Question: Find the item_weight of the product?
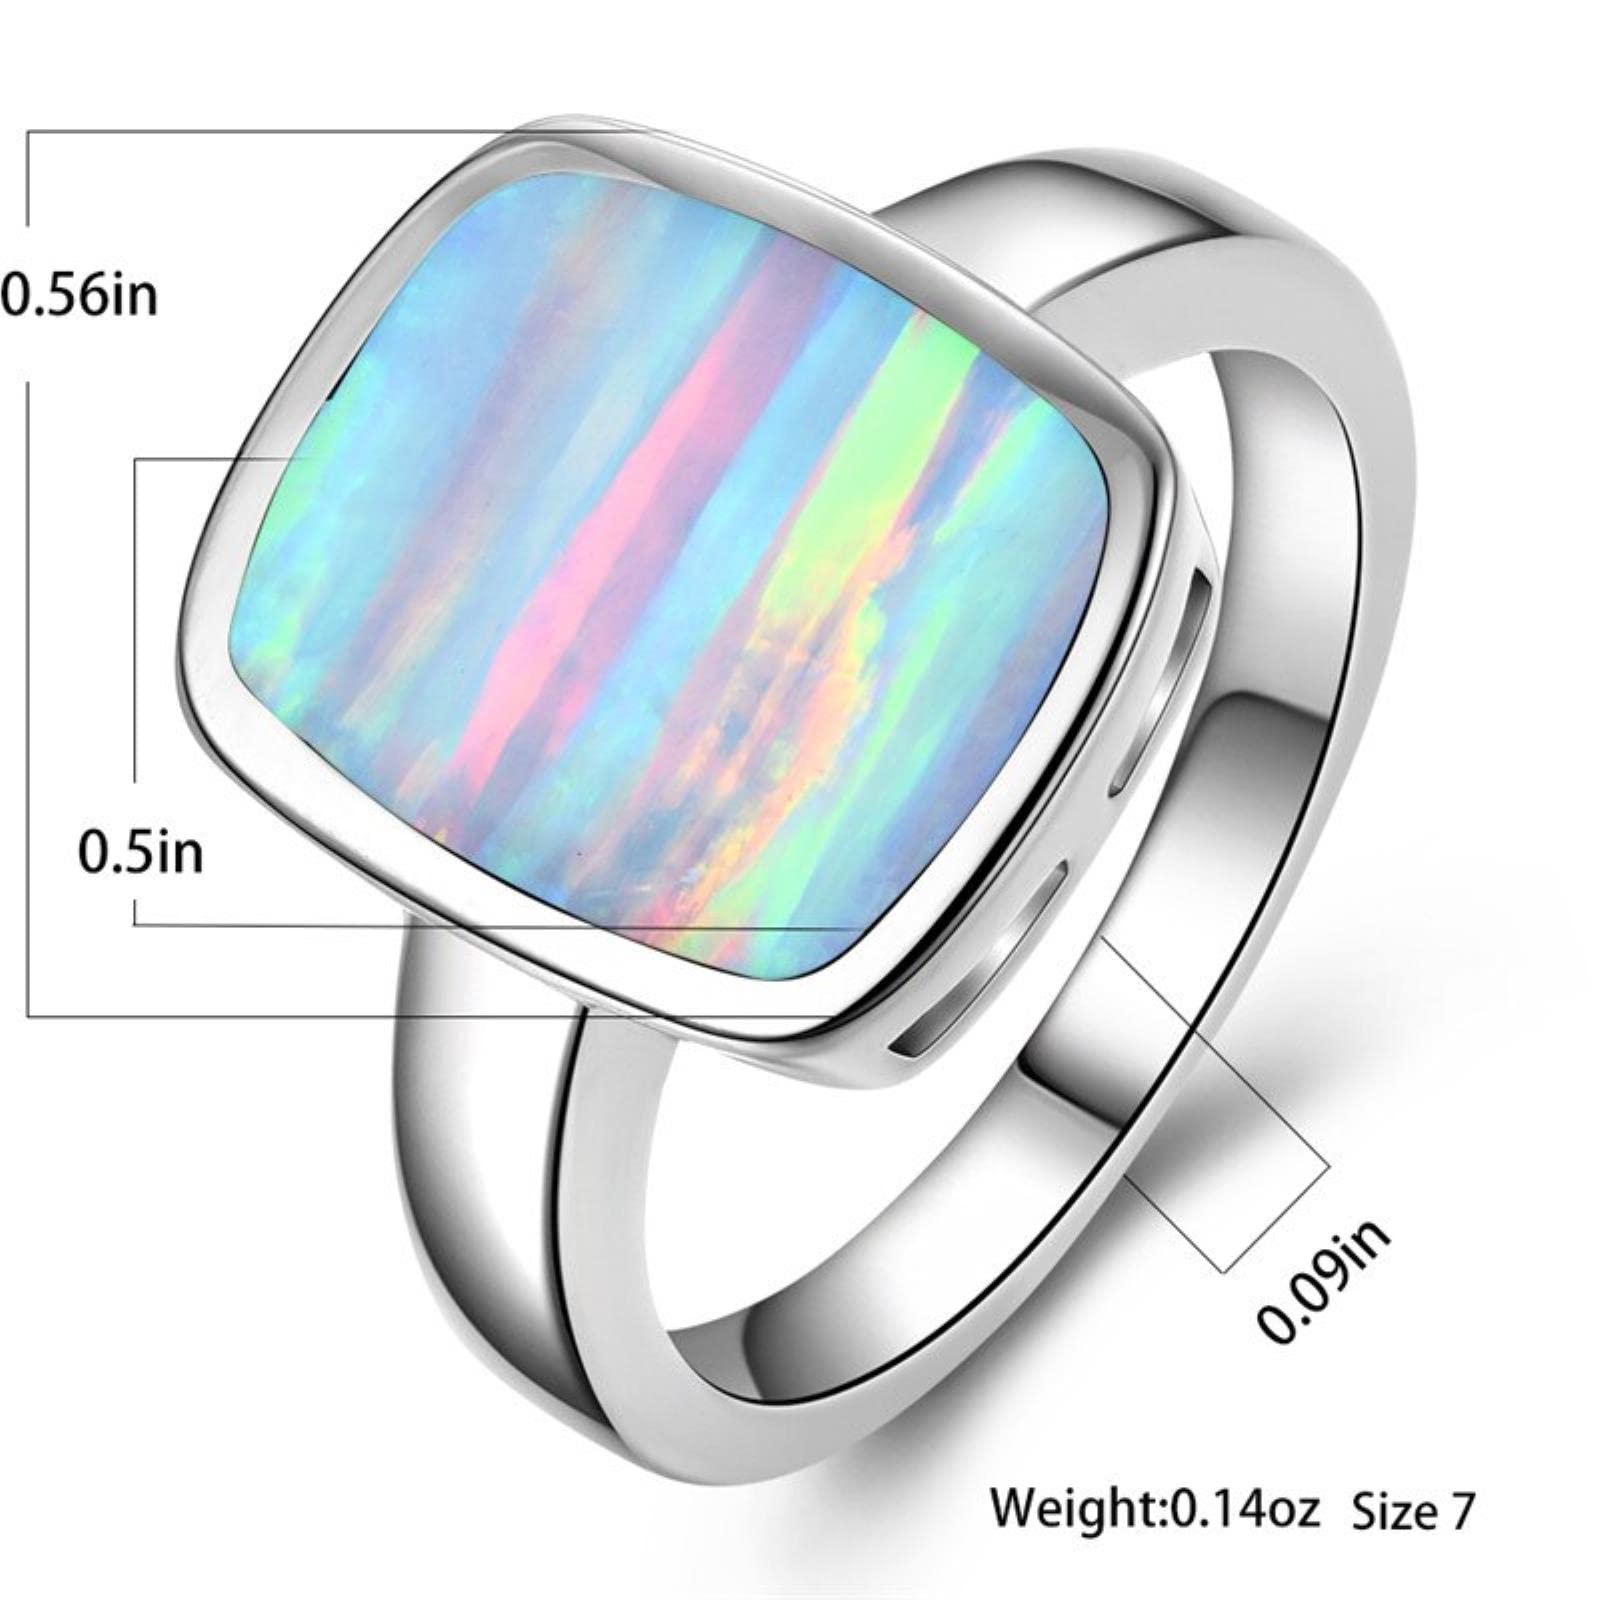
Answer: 0.14 ounce